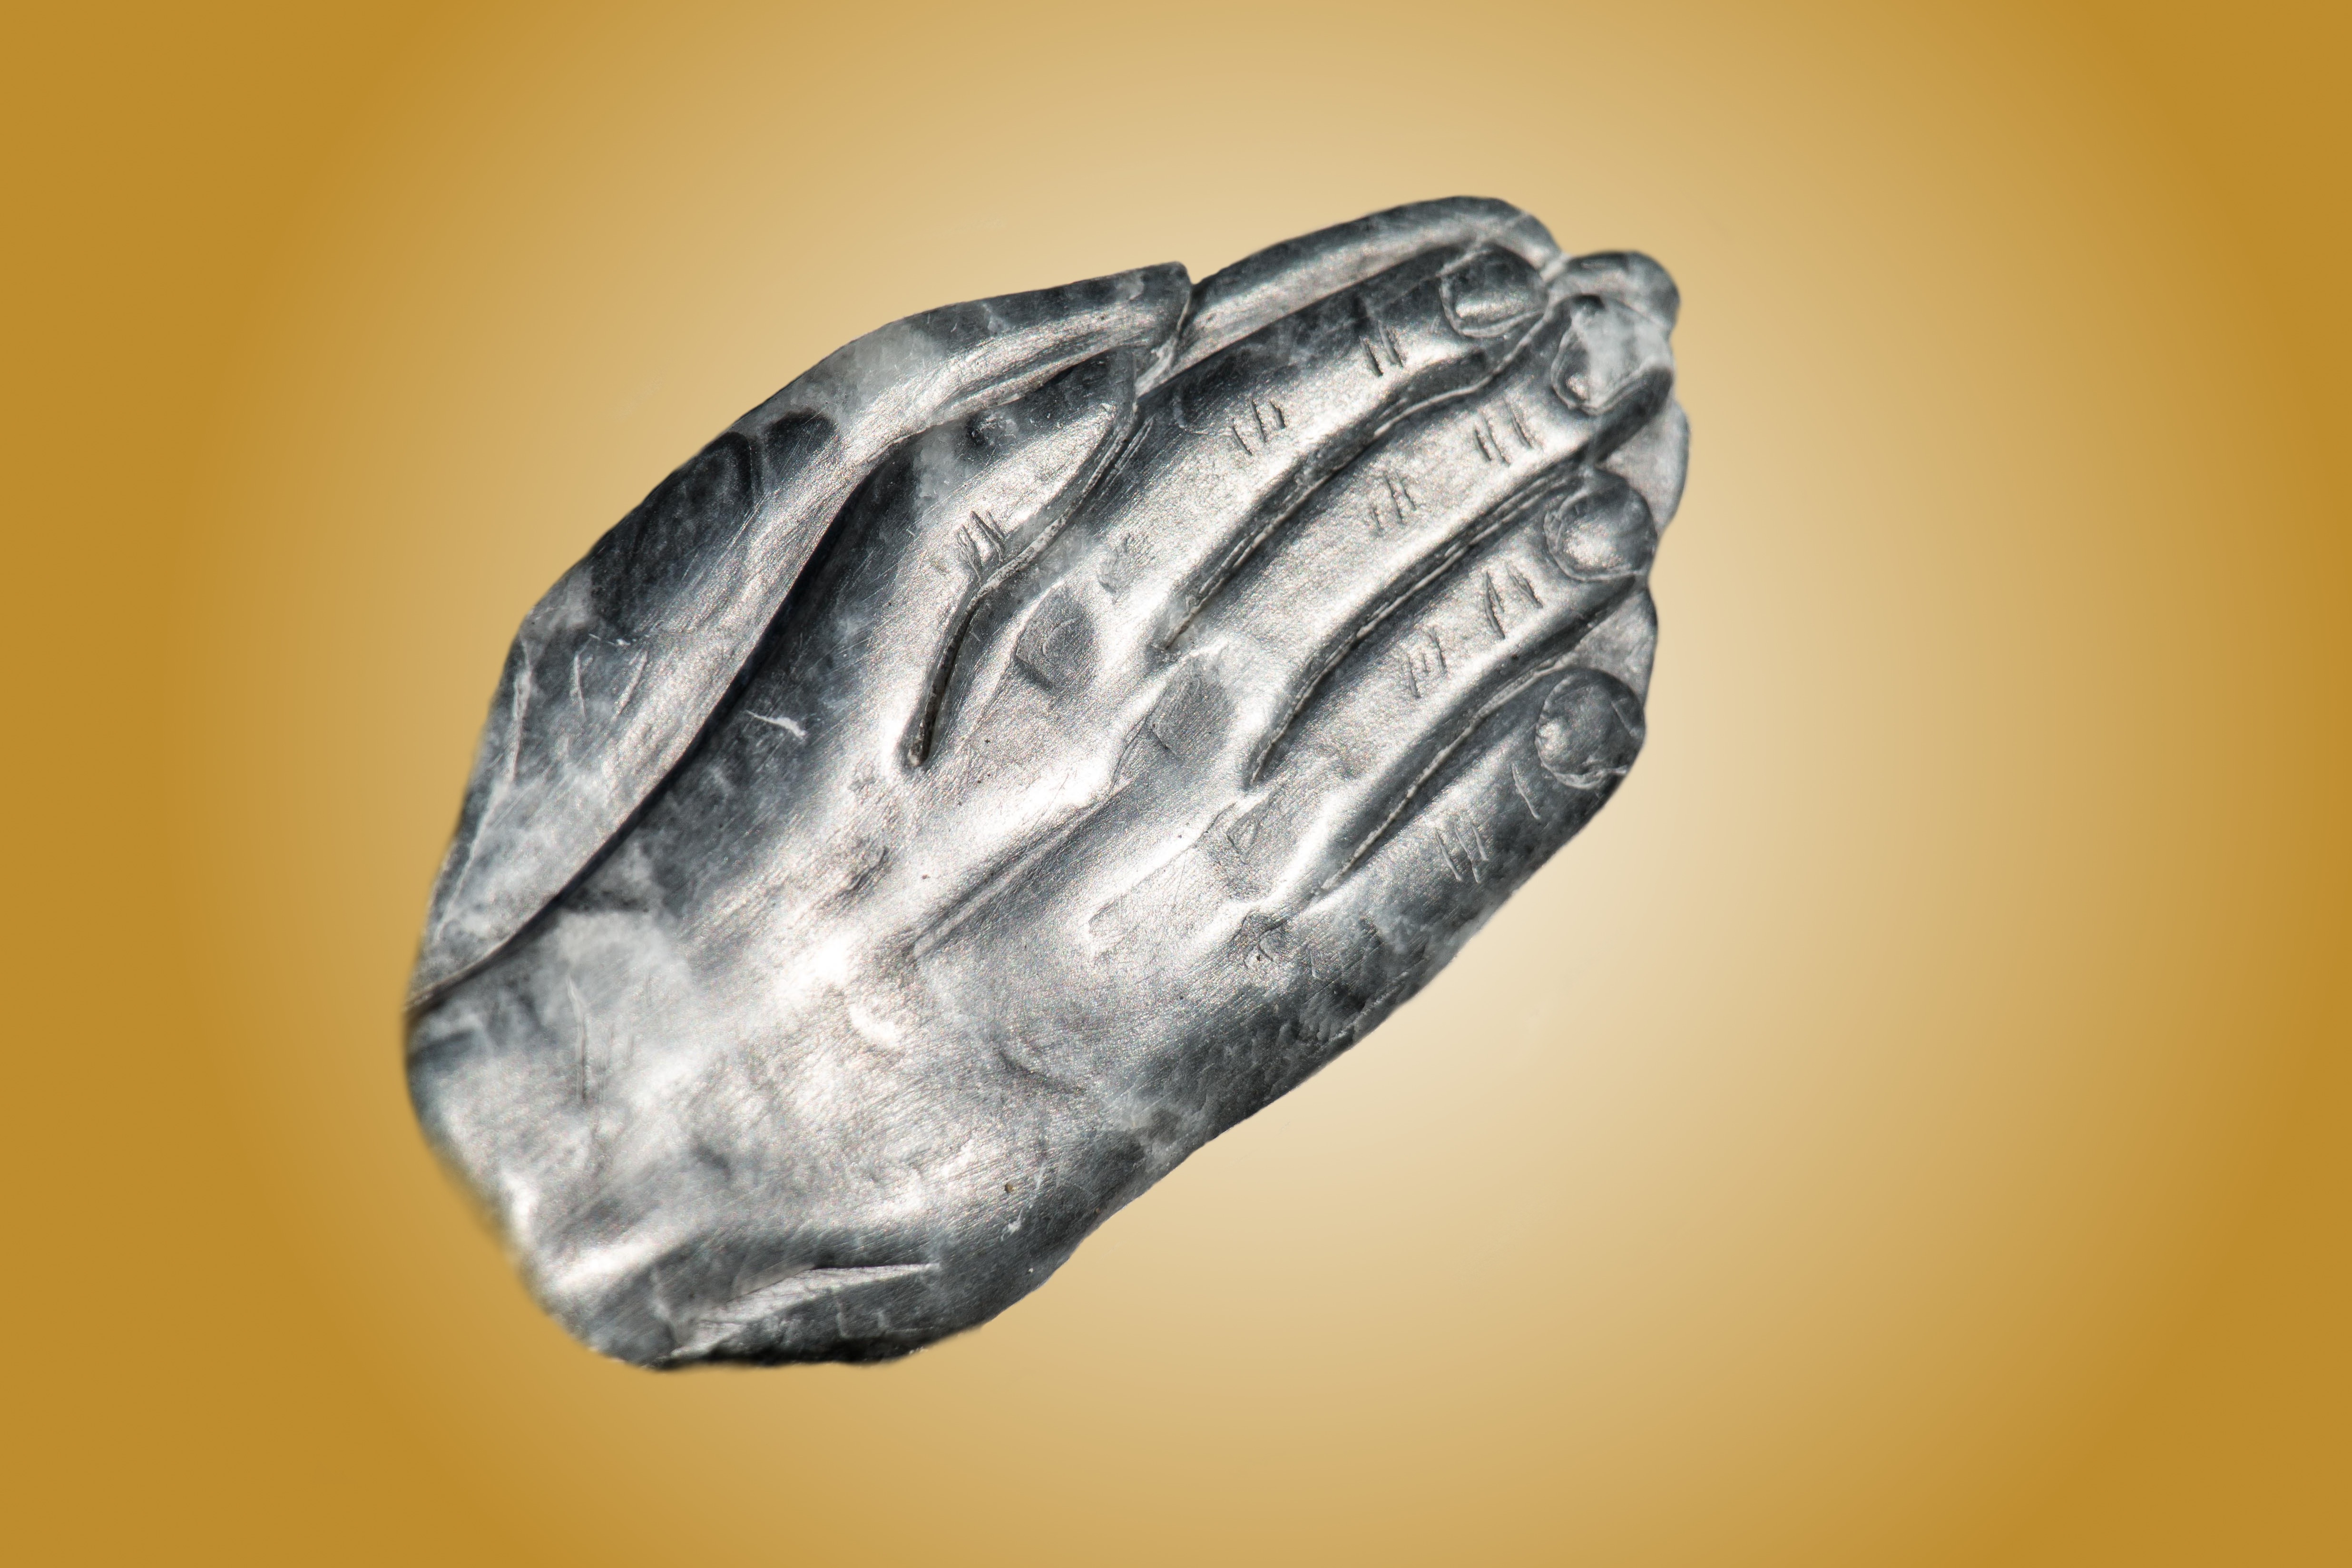
hand, finger, reflection, meditate, religion, rest, christian, arm, spiritual, pray, close up, human body, sculpture, meditation, gold, hands, silver, contemplative, faith, head, commemorate, prayer, christianity, folded, organ, god, macro photography